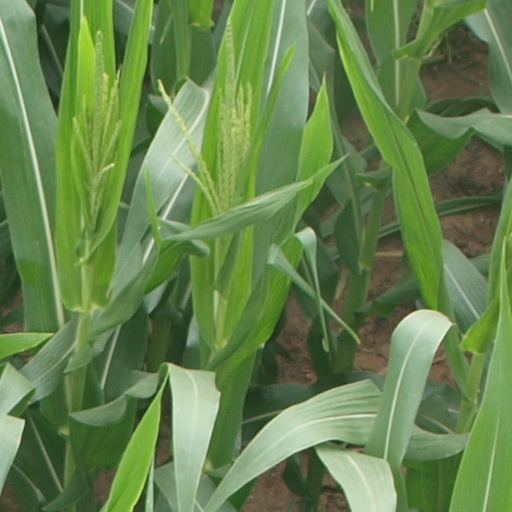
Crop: maize; corn